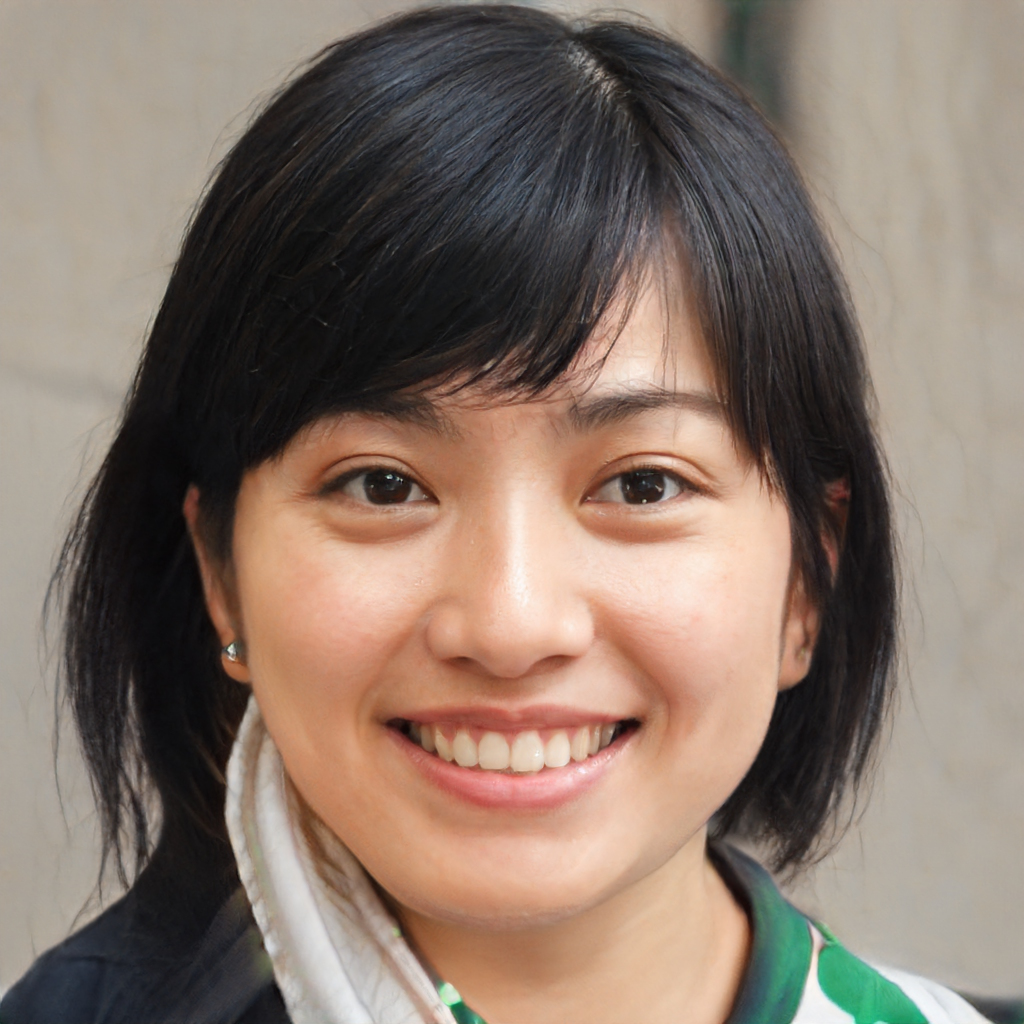
Portrait style: Real Portrait